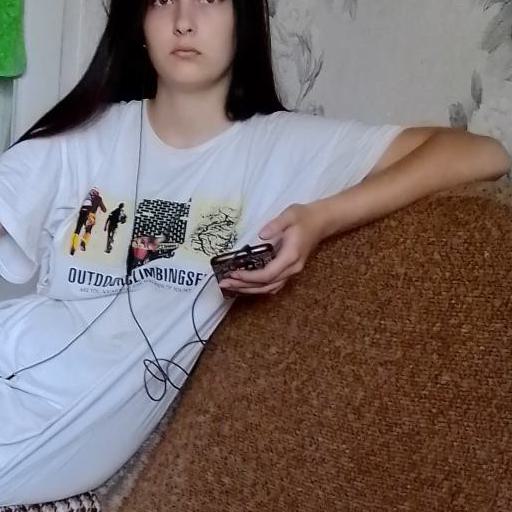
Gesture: no_gesture